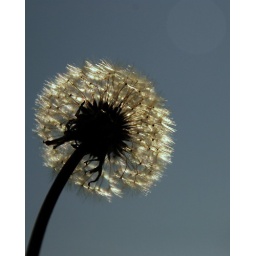
Puff against a blue sky